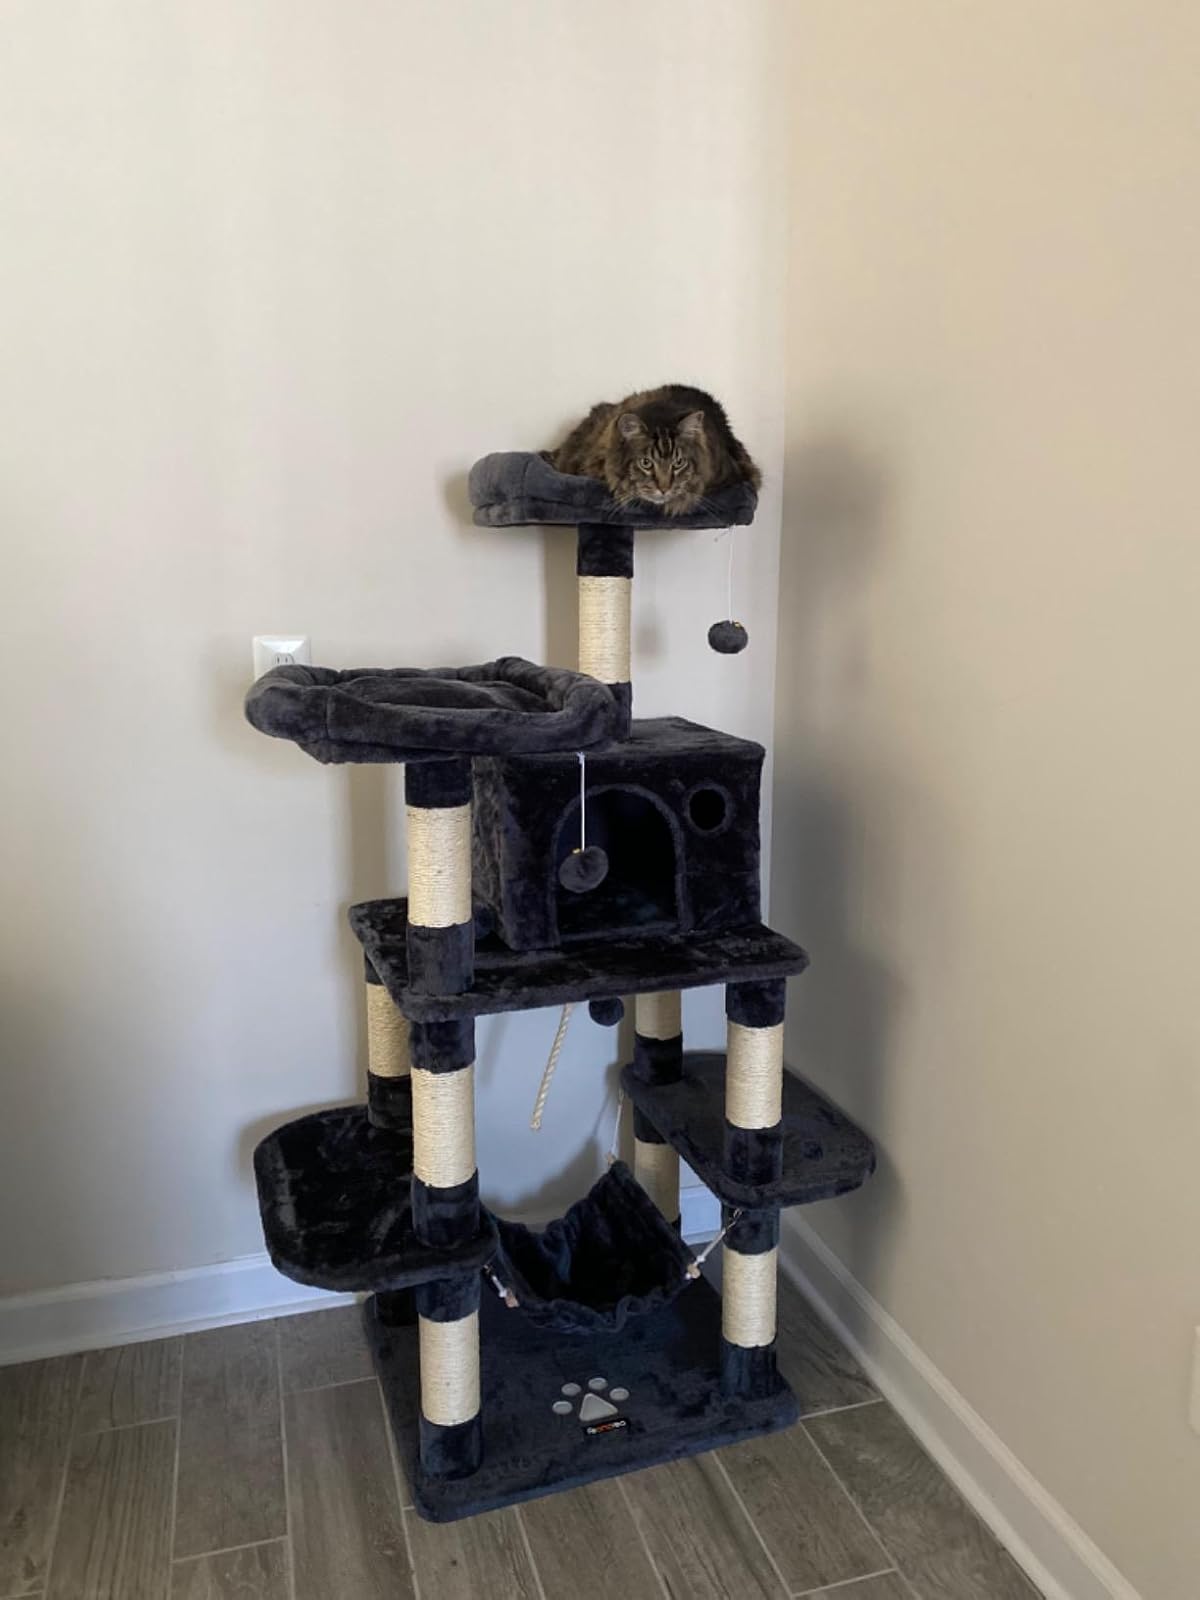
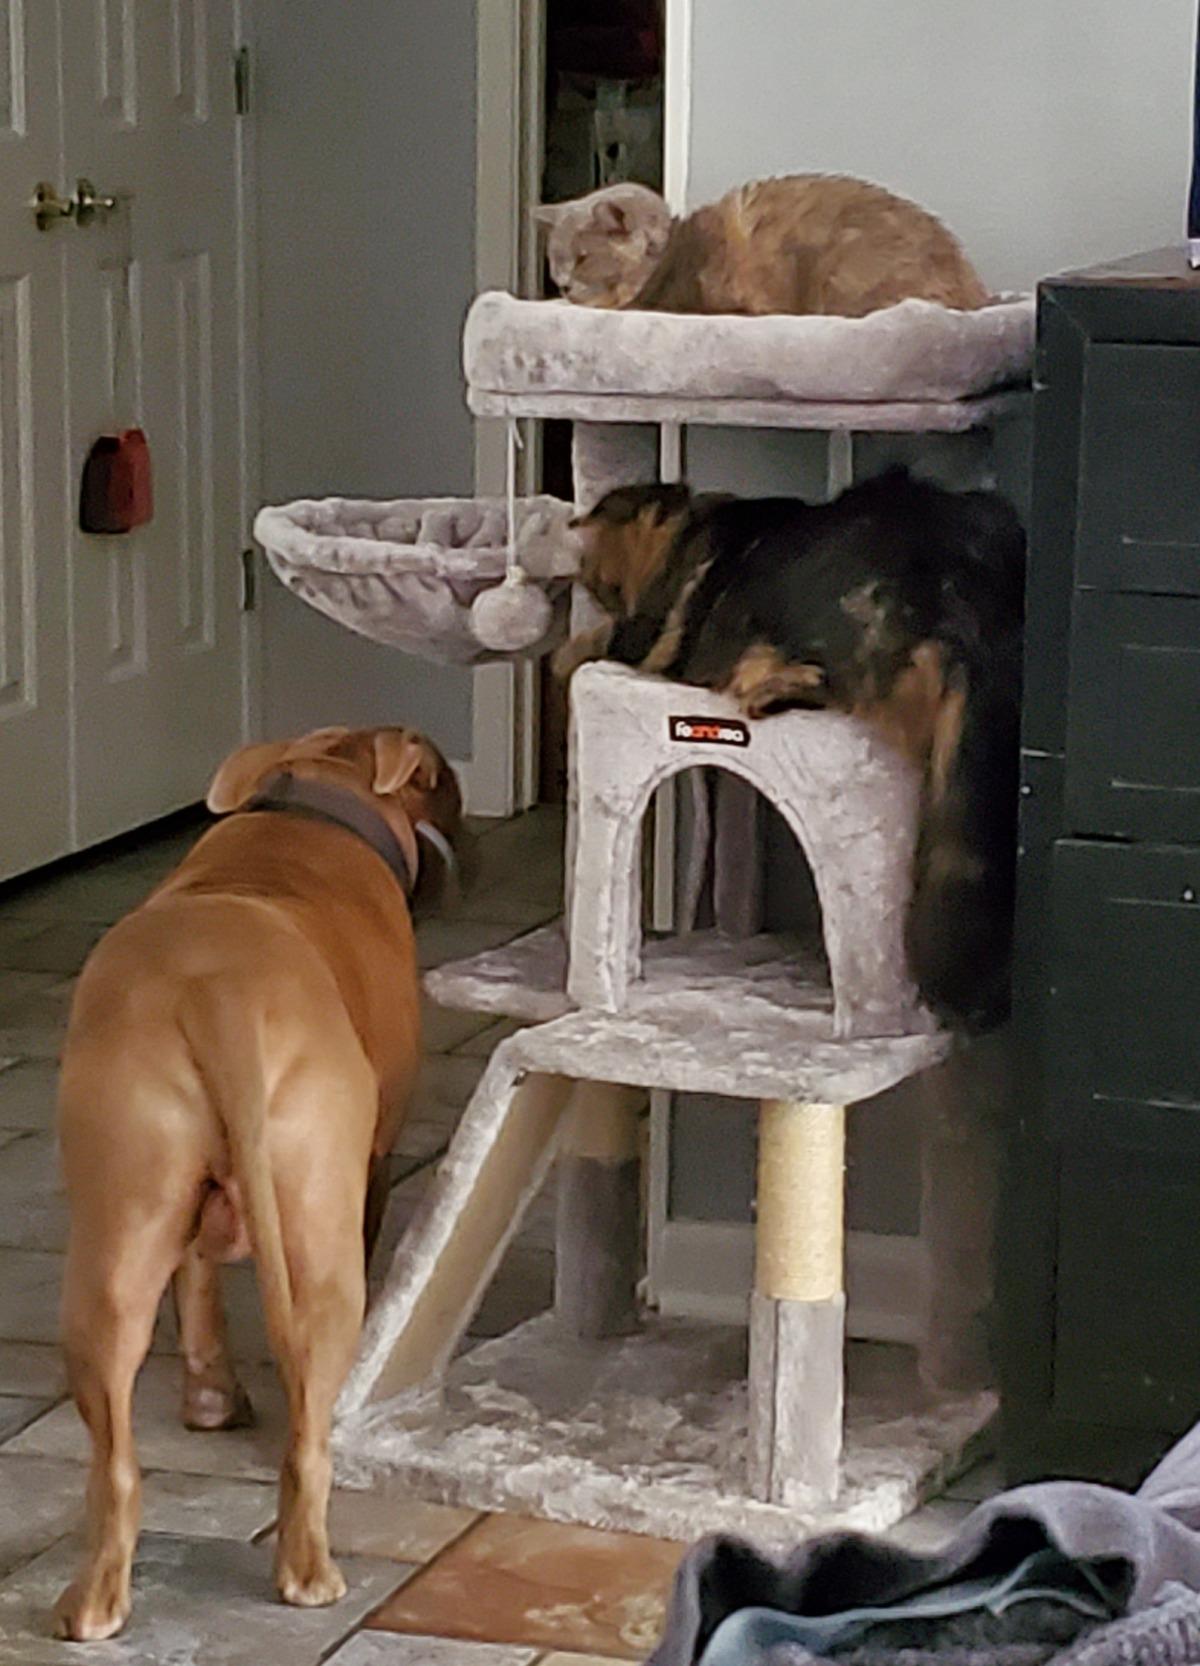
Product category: items_cat tree
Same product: no